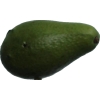
Label: green_avocado